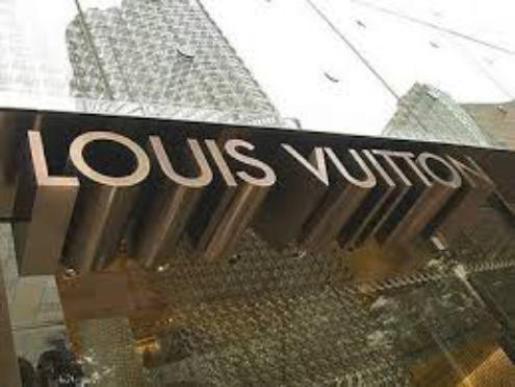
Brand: louis vuitton-1
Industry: Clothes